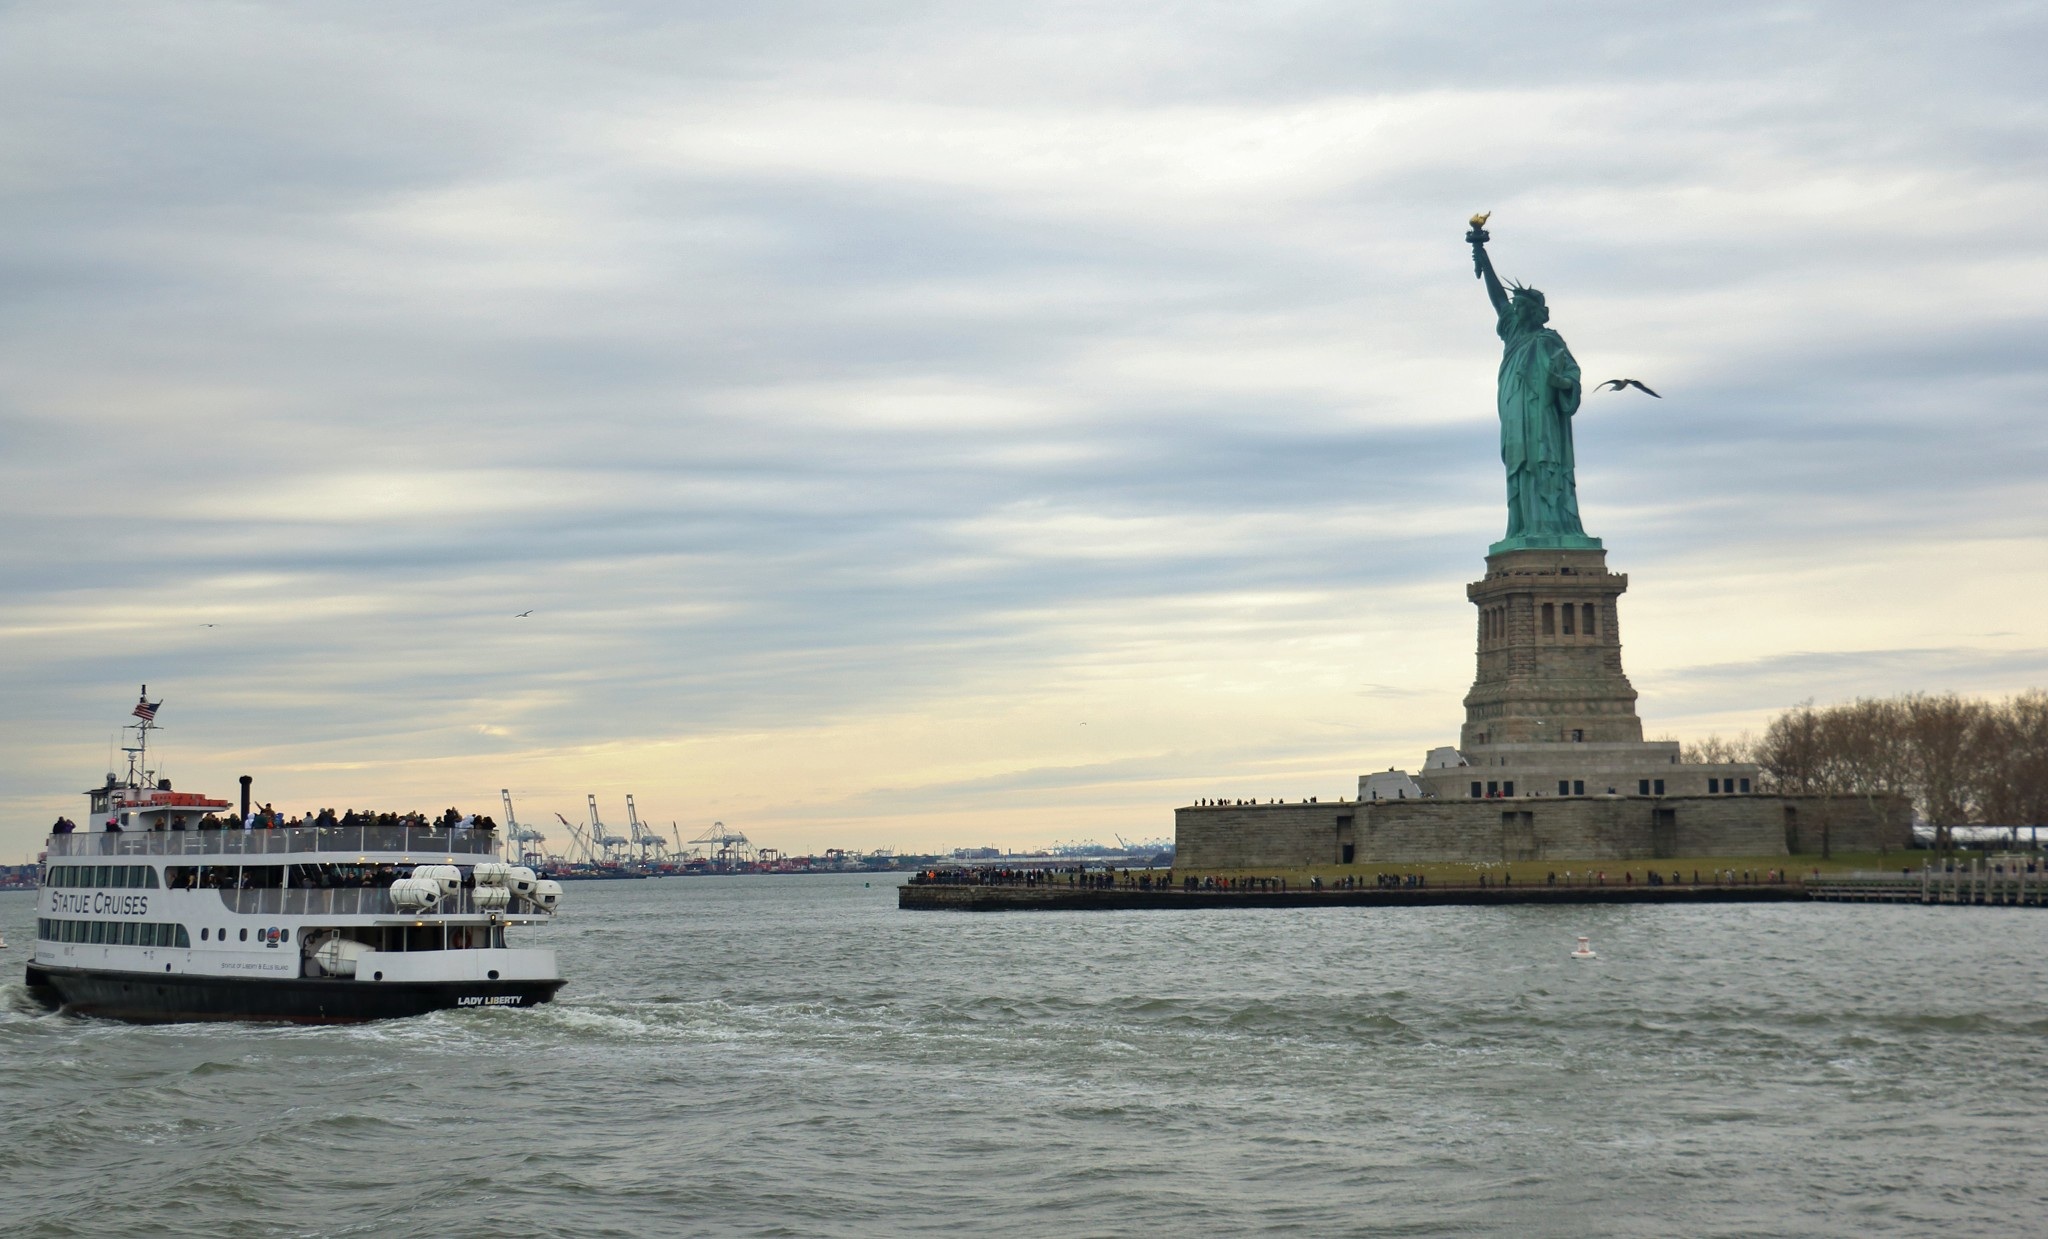
sea, coast, water, vehicle, tower, bay, landmark, harbor